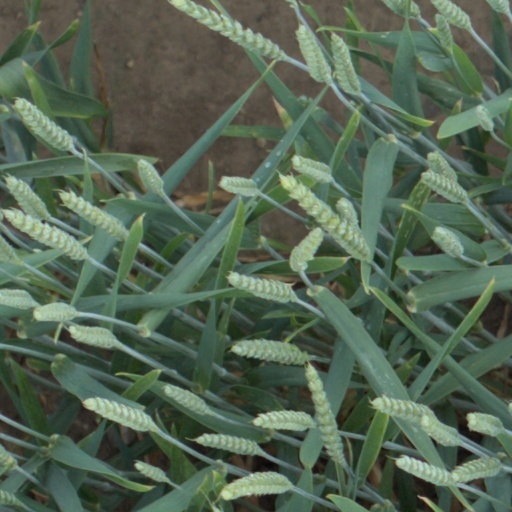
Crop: wheat